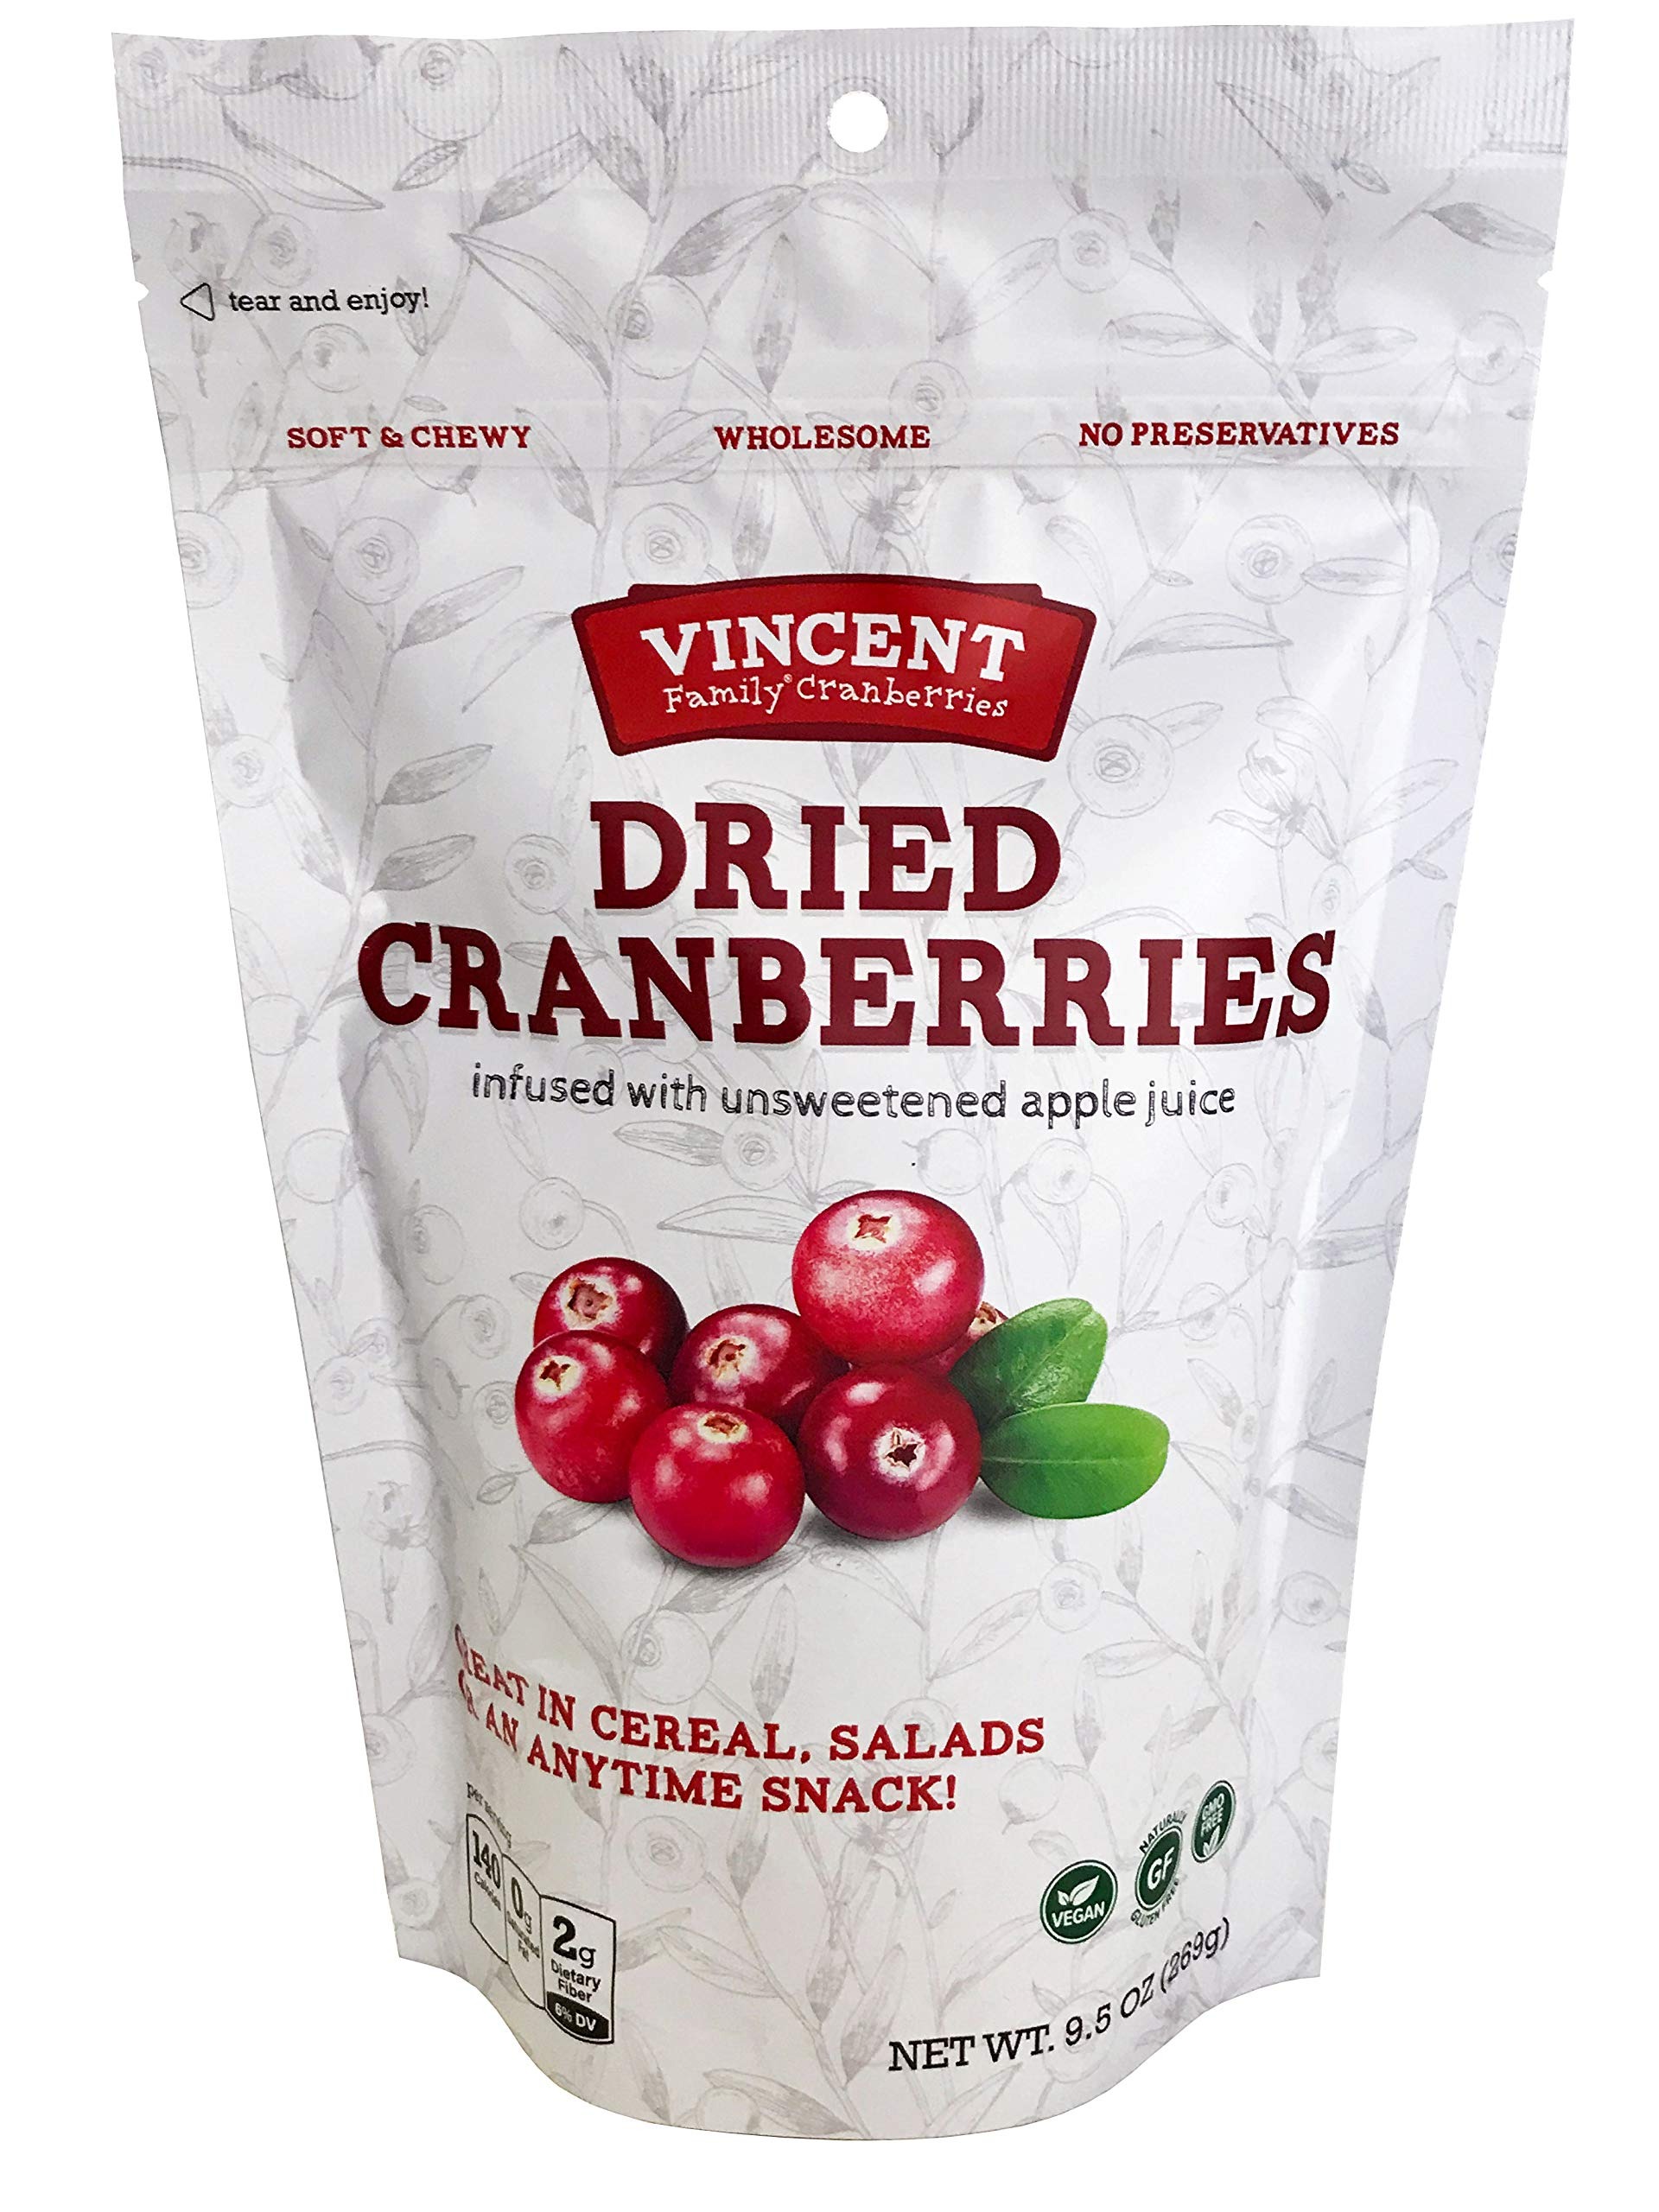
Item Name: Vincent Family Dried Cranberries Infused With Unsweetened Apple Juice, 9.5 Oz
Bullet Point 1: The dried Cranberry is a healthy and tasty portable snack that can be served along with almost all of your favorite recipes
Bullet Point 2: Delicious in yogurt and salads as well as rice and grain side dishes and of course home baked cookies muffins and breads
Bullet Point 3: Wide range of natural health benefits including antioxidant capacities and protection from some bacterial pathogens
Bullet Point 4: Sustainably cultivated with love and pride by third-generation family farmers in Oregon since 1957
Value: 9.5
Unit: ounce

Price: 26.11